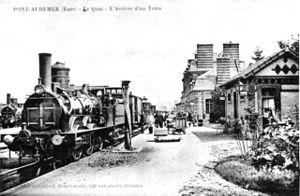
La gare de Pont-Audemer (27) au début du XXe siècle
La gare de Pont-Audemer est une gare ferroviaire française de la ligne d'Évreux-Embranchement à Quetteville, située dans la commune de Pont-Audemer, dans le département de l'Eure, en région Normandie.